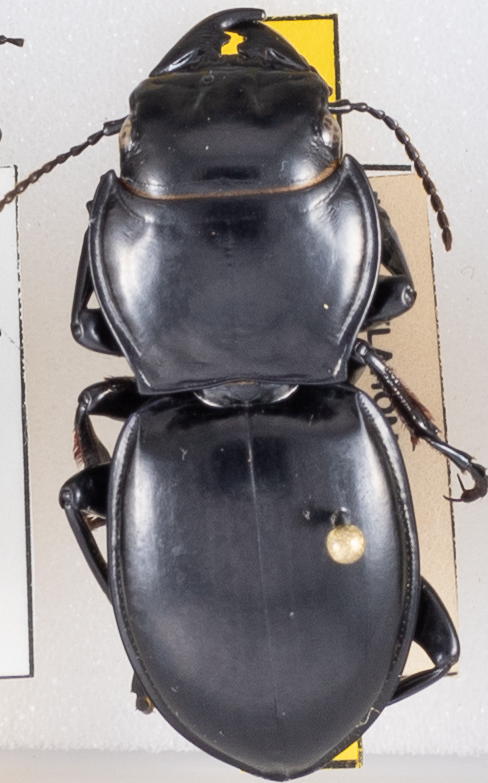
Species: Pasimachus californicus
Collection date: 2022-09-07
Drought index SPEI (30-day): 0.47
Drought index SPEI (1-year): -2.09
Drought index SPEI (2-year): -1.01